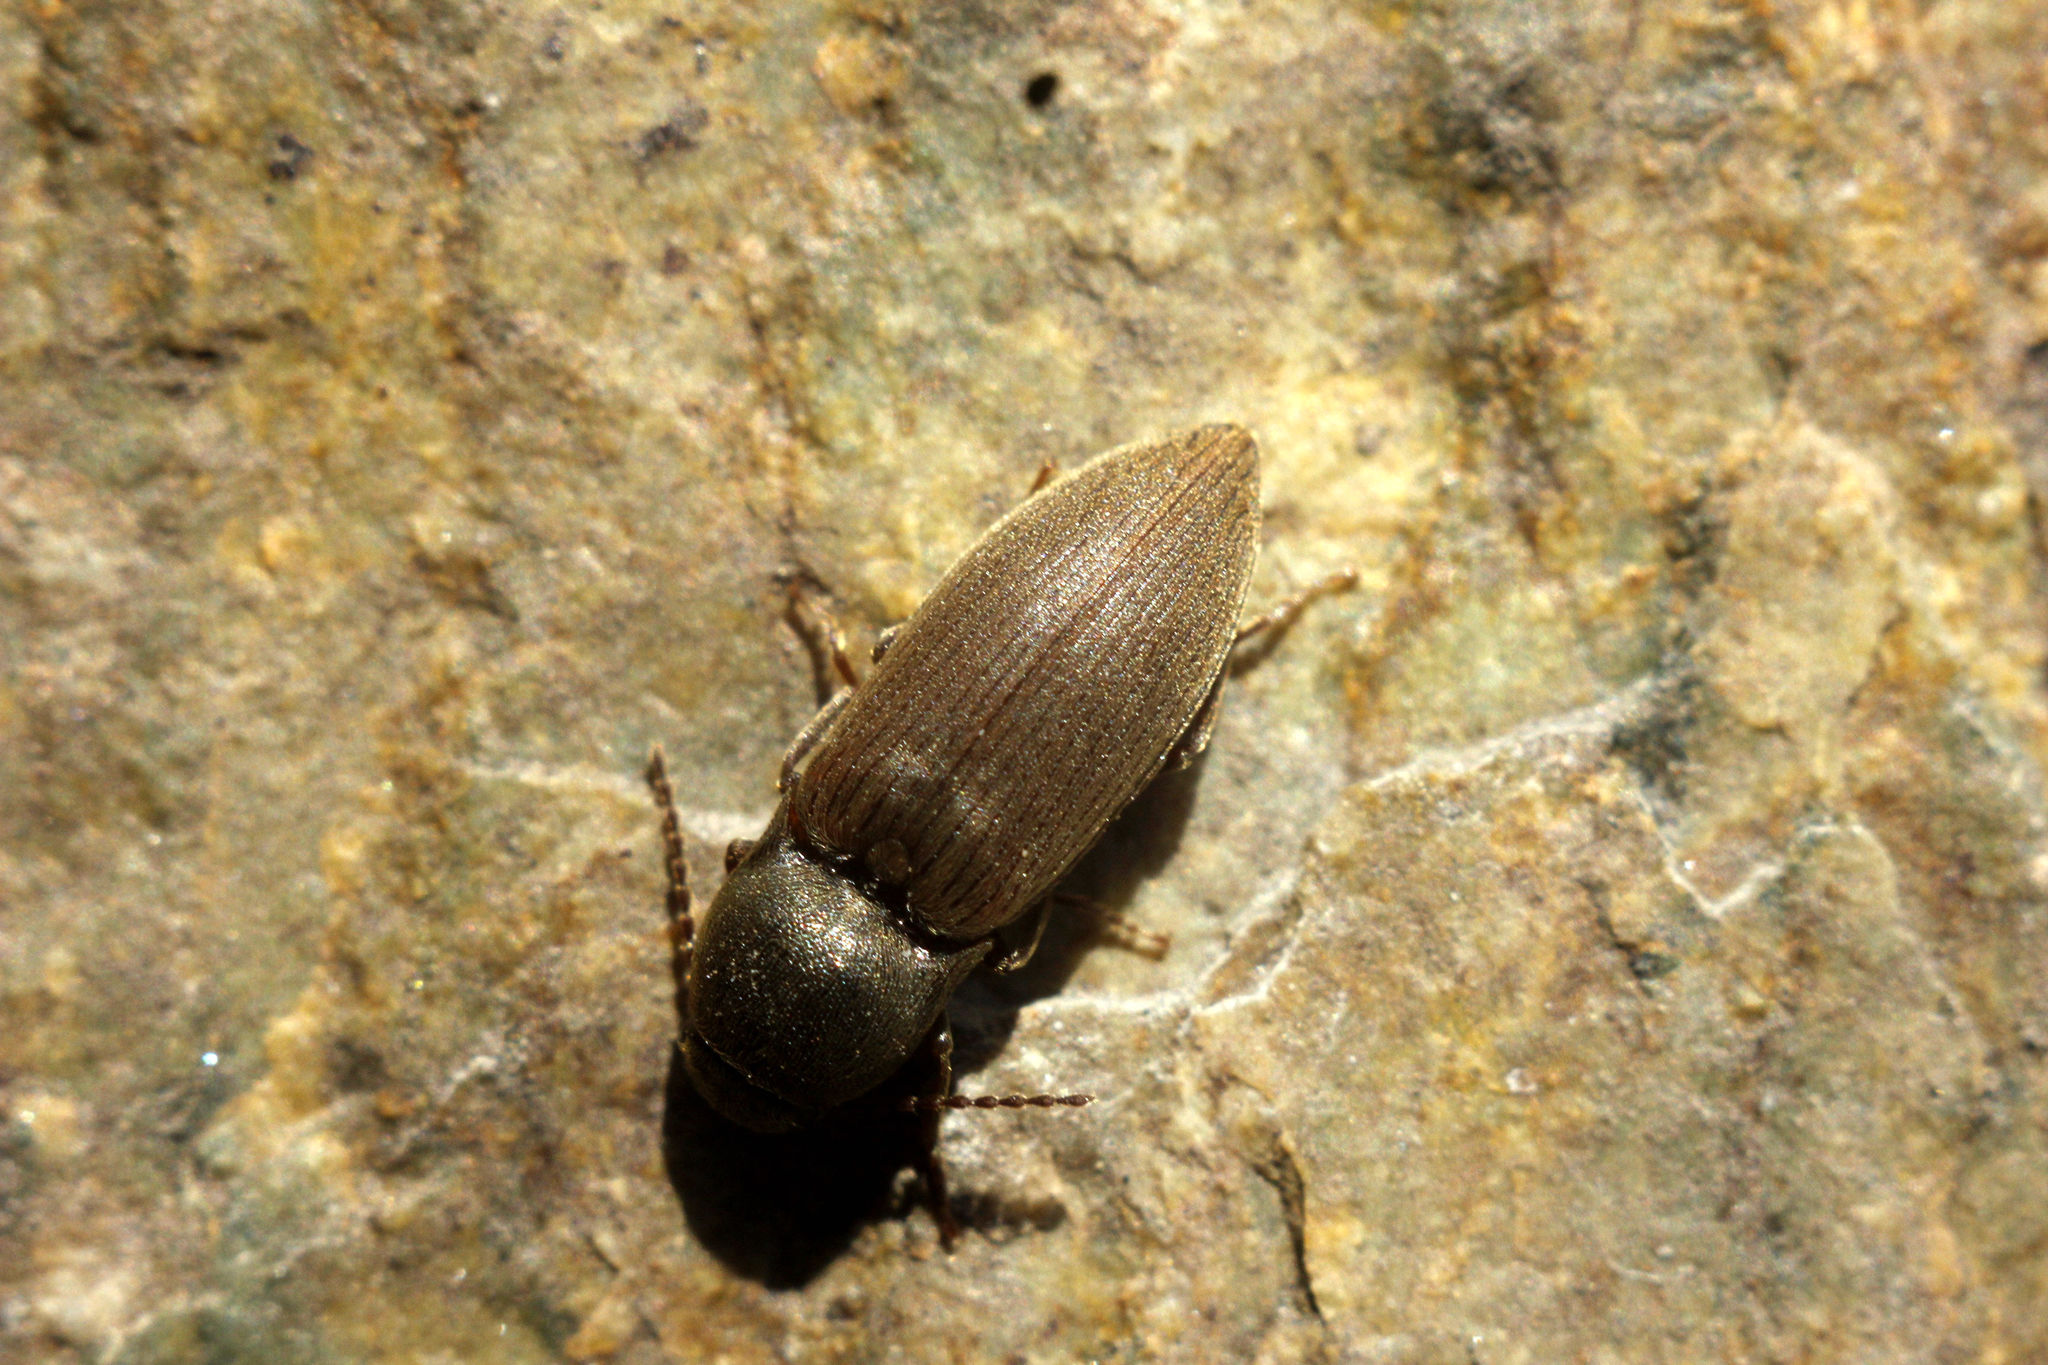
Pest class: clickbeetles_wireworms